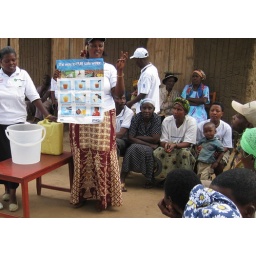
CHWs clad in white T.Shirts training community on usage of water purification at household